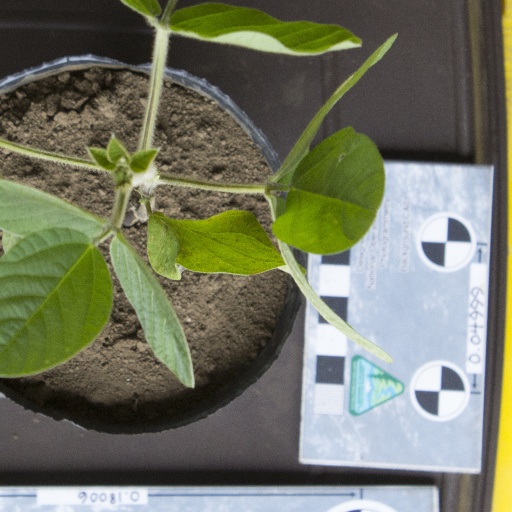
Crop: soybean